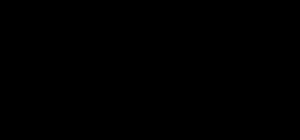
Les applications de l'amplificateur opérationnel sont divisées en deux grandes catégories suivant la nature de la contre-réaction :
Un amplificateur opérationnel est un amplificateur différentiel : c'est un amplificateur électronique qui amplifie une différence de potentiel électrique présente à ses entrées. Initialement, les AOP ont été conçus pour effectuer des opérations mathématiques dans les calculateurs analogiques : ils permettaient d'implémenter facilement les opérations mathématiques de base comme l'addition, la soustraction, l'intégration, la dérivation et d'autres. Par la suite, l'amplificateur opérationnel est utilisé dans bien d'autres applications comme la commande de moteurs, la régulation de tension, les sources de courants ou encore les oscillateurs.